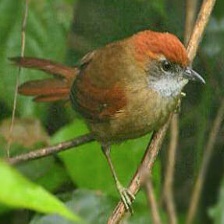
Species: AZARAS SPINETAIL
Scientific name: SYNALLAXIS AZARAE